Submarines in the United States Navy

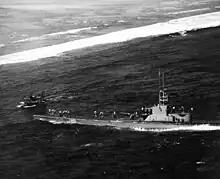
"Harder" rescuing a pilot from at Woleai, 1944.

In addition to their commerce raiding role, submarines also proved valuable in air-sea rescue. While in command of United States Navy aircraft carrier Task Group 50.1 Rear Admiral Charles Alan Pownall, proposed to Admiral Charles A. Lockwood, Commander, Submarine Force, Pacific Fleet that submarines be stationed near targeted islands during aerial attacks. In what became known as the "Lifeboat League", pilots were informed that they could ditch their damaged planes near these submarines (or bail out nearby) and be rescued by them. Eventually the rescue of downed American pilots became the second most important submarine mission after the destruction of Japanese shipping. Initially, the rescue submarines met several obstacles, most important of which was the lack of communication between the submarines and aircraft in the area; this led to several Lifeguard League submarines being bombed or strafed, possibly including the sinking of and by American planes.